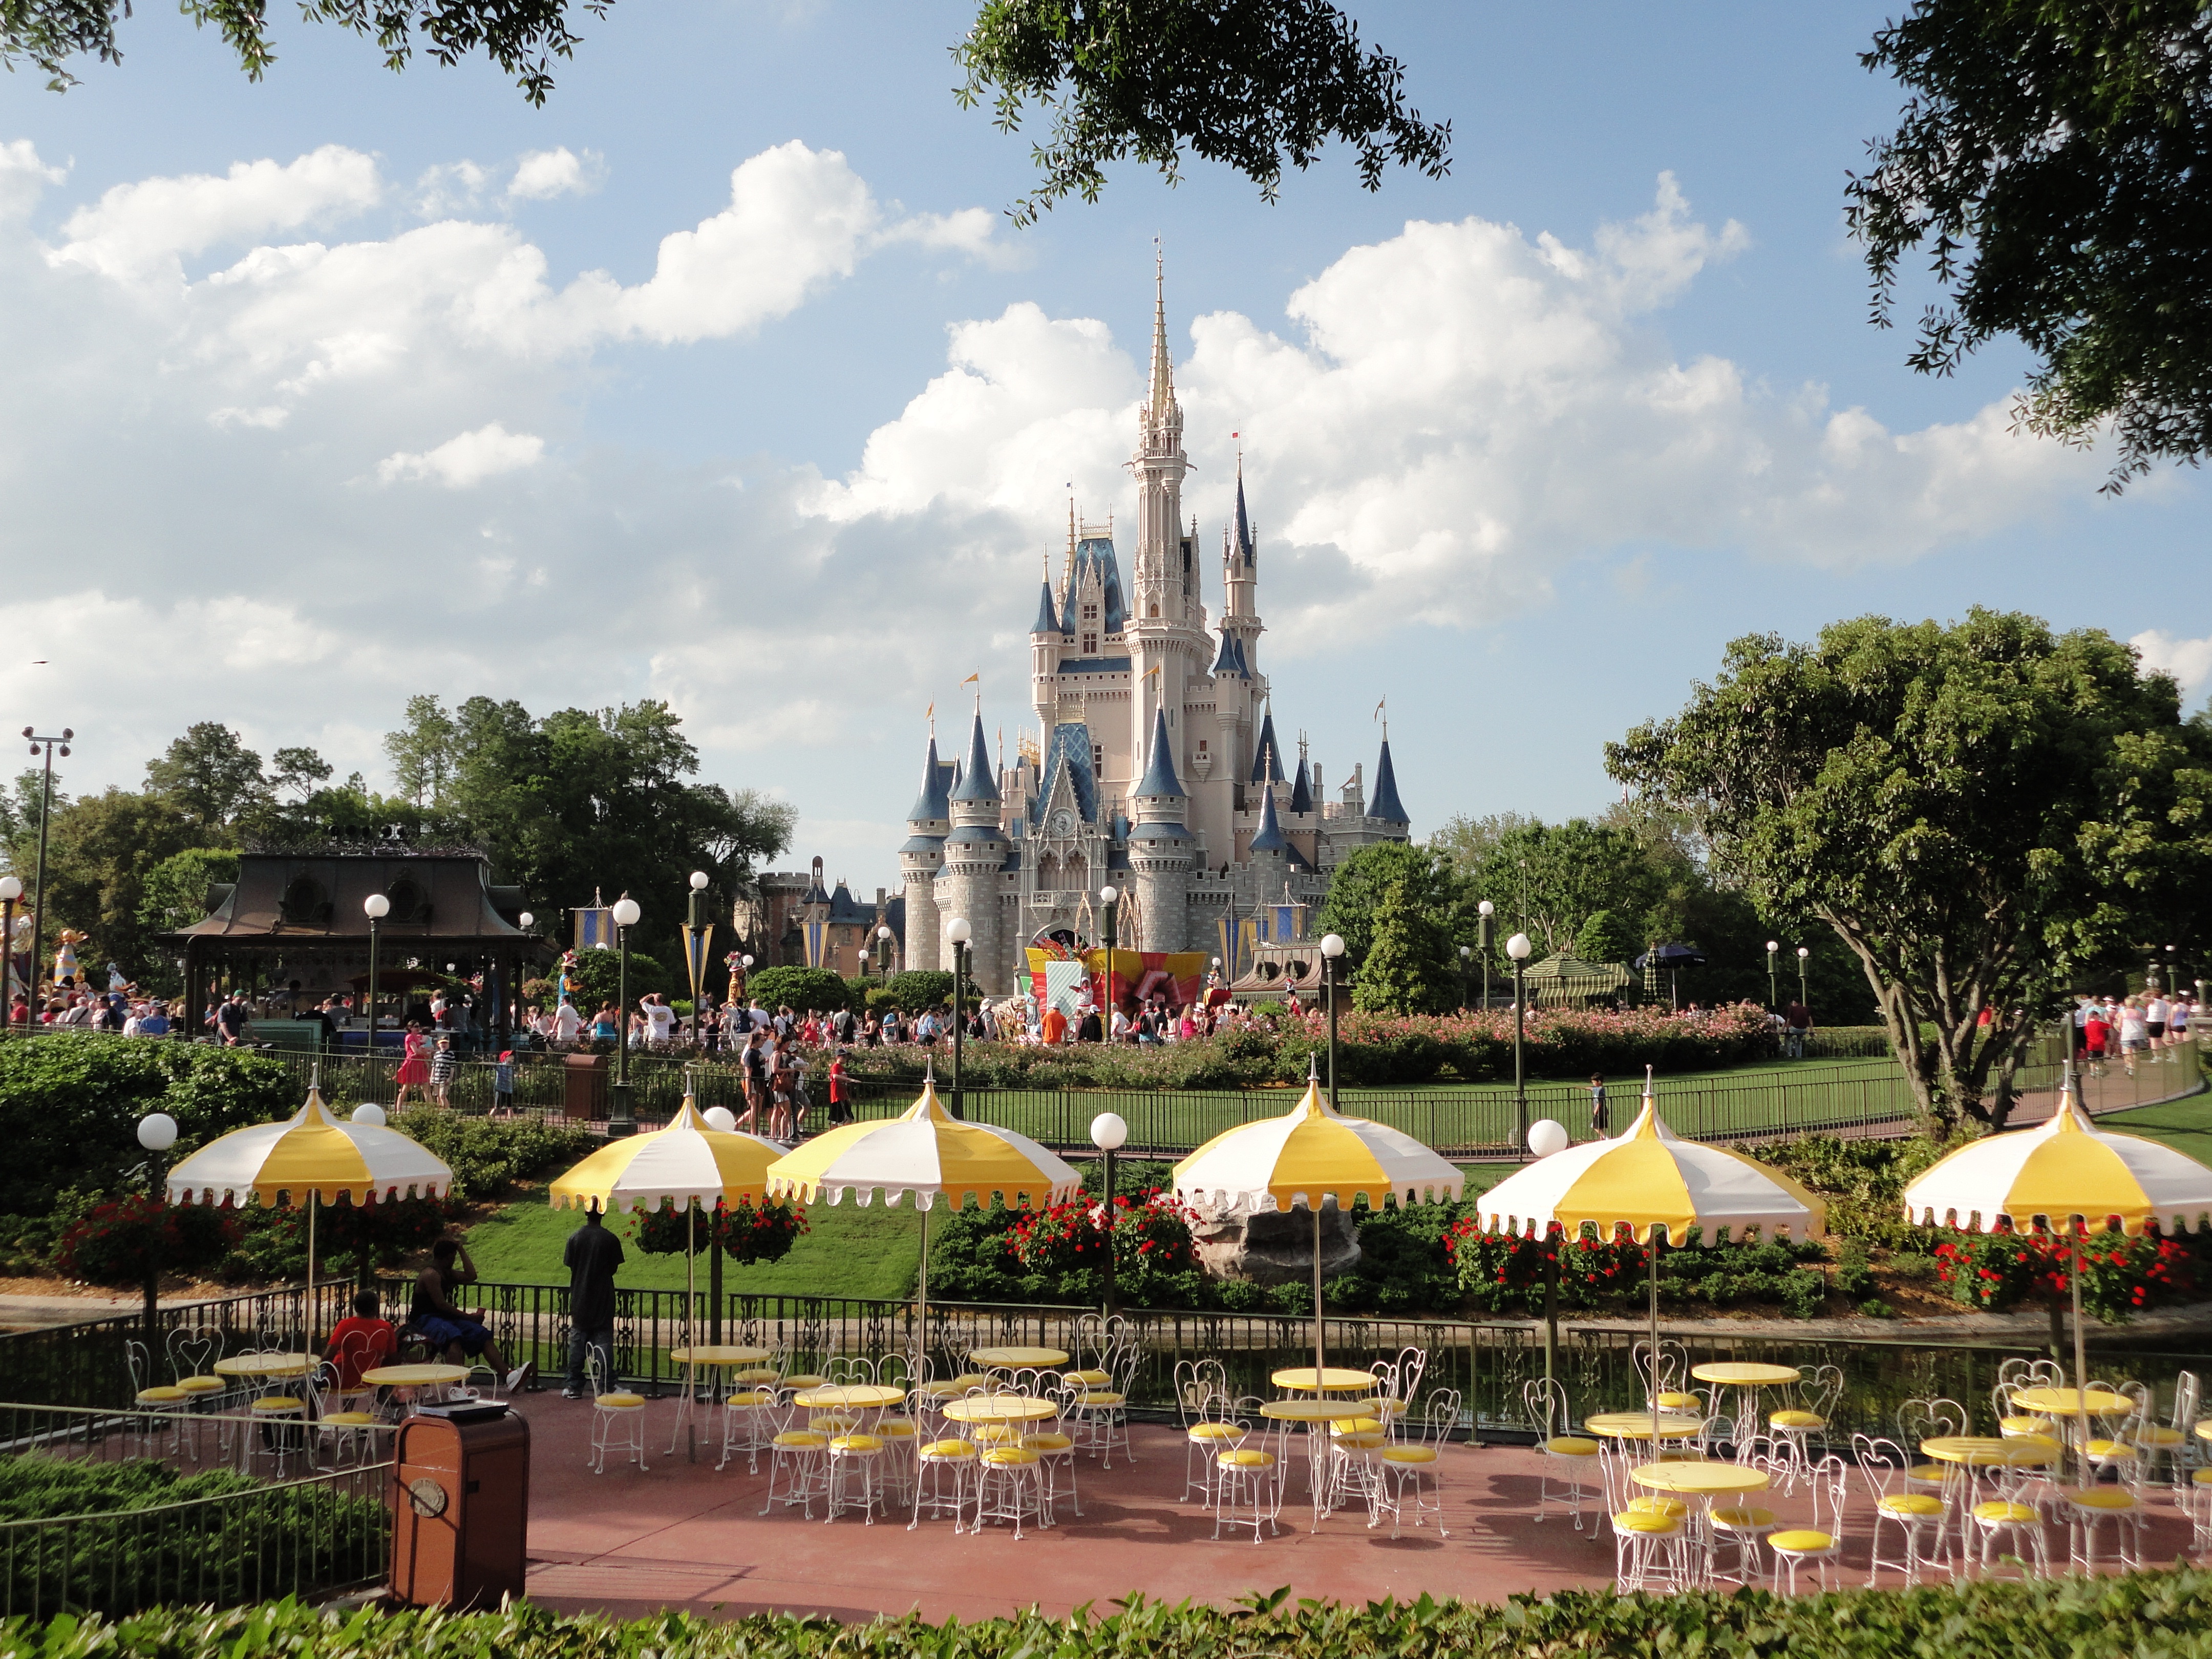
flower, city, vacation, travel, recreation, amusement park, park, castle, tourism, disney, temple, resort, florida, disneyland, fantasy world, amusement ride, outdoor recreation, nonbuilding structure, walt disney world